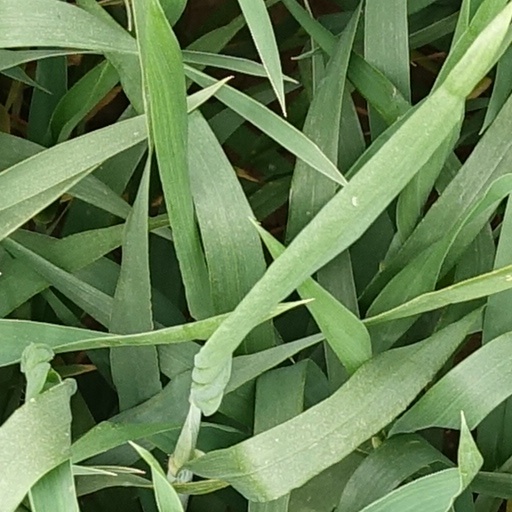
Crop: wheat